July 1963 lunar eclipse

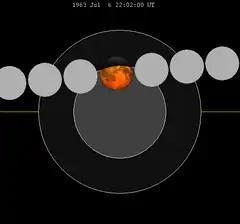
The Moon's hourly motion shown right to left

A partial lunar eclipse occurred at the Moon’s descending node of orbit on Saturday, July 6, 1963, with an umbral magnitude of 0.7060. A lunar eclipse occurs when the Moon moves into the Earth's shadow, causing the Moon to be darkened. A partial lunar eclipse occurs when one part of the Moon is in the Earth's umbra, while the other part is in the Earth's penumbra. Unlike a solar eclipse, which can only be viewed from a relatively small area of the world, a lunar eclipse may be viewed from anywhere on the night side of Earth. Occurring about 5.7 days after apogee (on July 1, 1963, at 6:30 UTC), the Moon's apparent diameter was smaller.